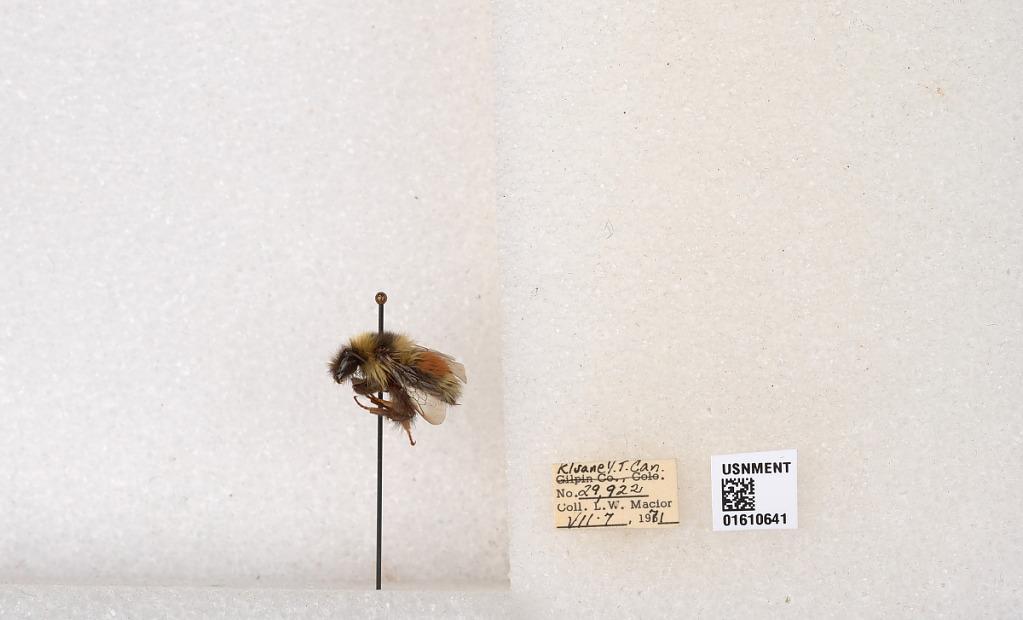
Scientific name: Bombus (Pyrobombus) sylvicola Kirby
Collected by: L. Macior
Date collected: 1971-7-7
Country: Canada
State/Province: Yukon Territory
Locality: Kluane National Park and Reserve
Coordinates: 60.7493, -139.504